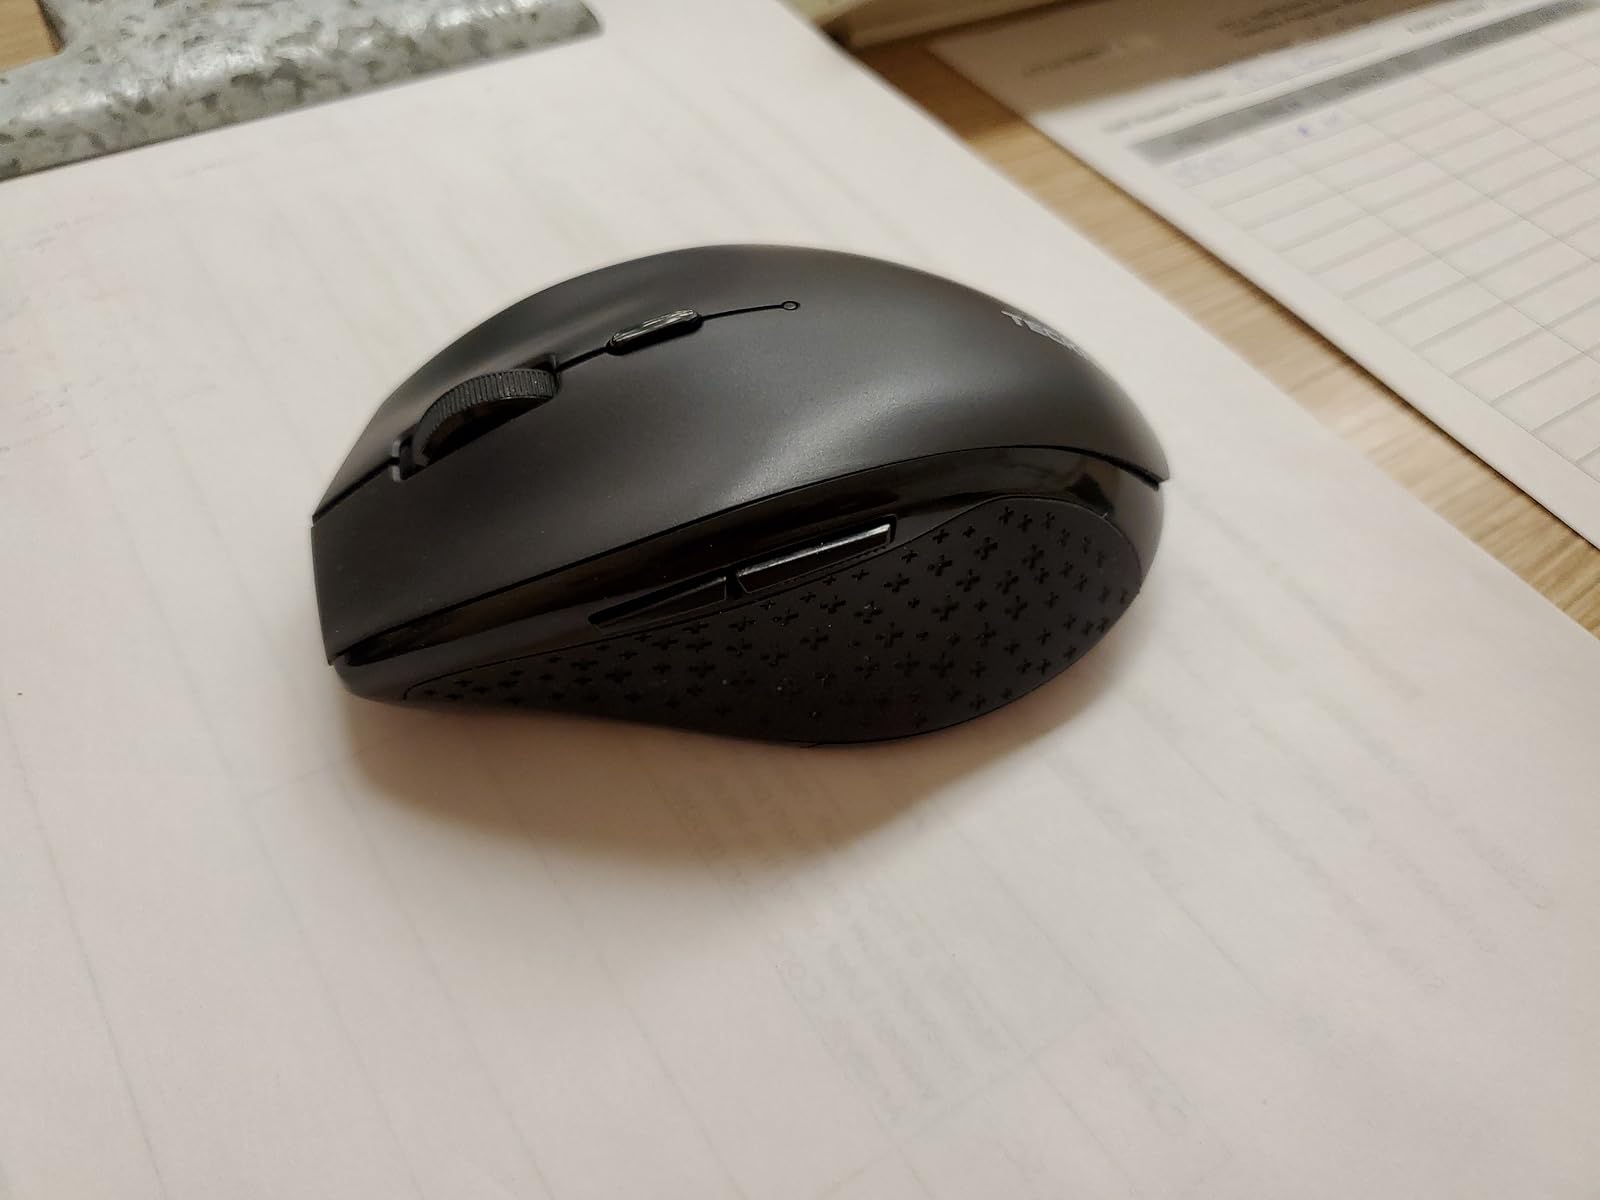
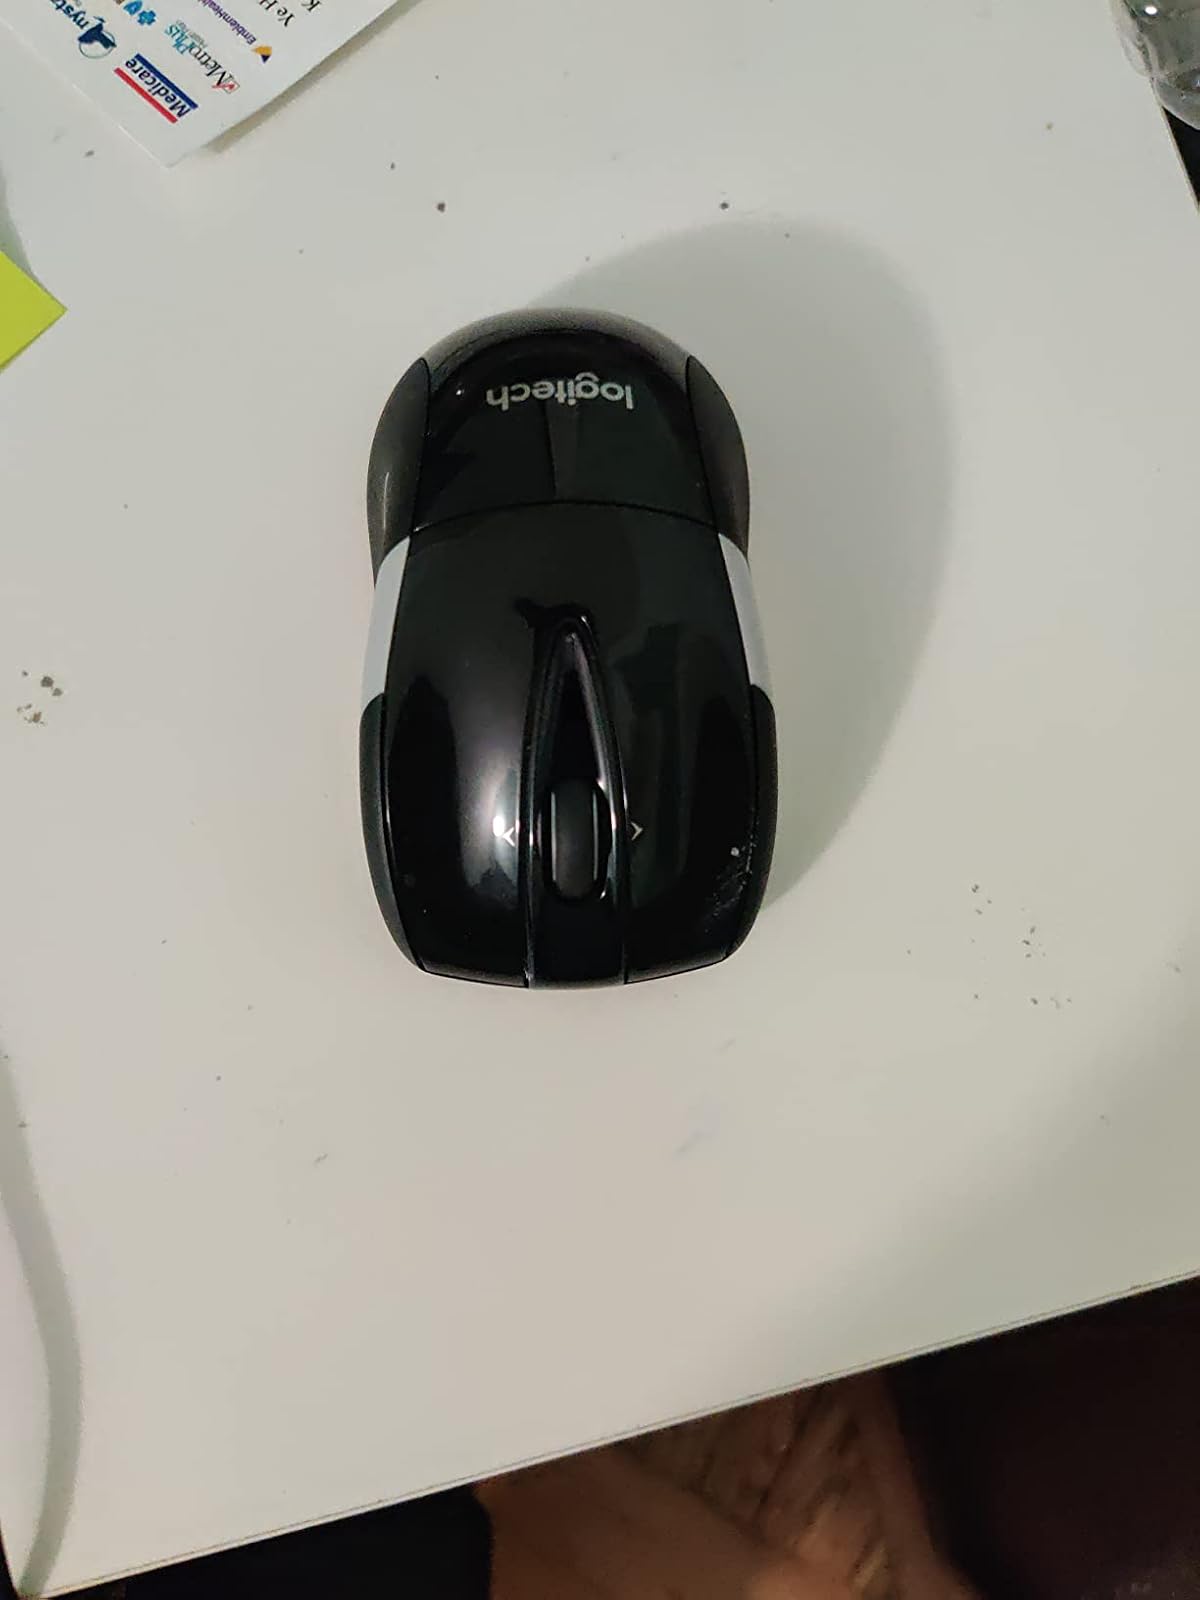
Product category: mouse
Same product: no